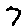
Label: 7